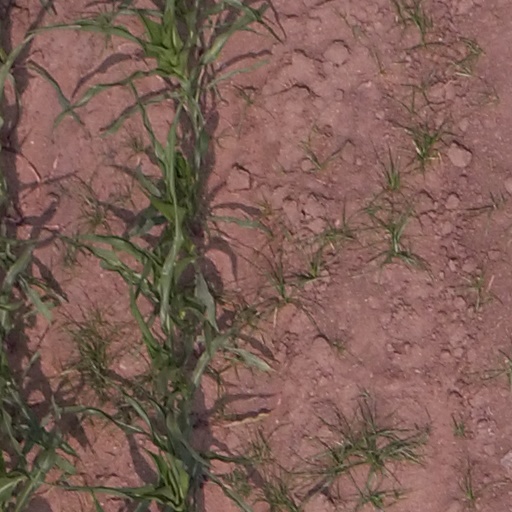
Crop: maize; corn